Mercia

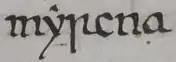
A mention of Mercia in the "Anglo-Saxon Chronicle"

After the murder of Æthelbald by one of his bodyguards in 757, a civil war broke out which concluded with the victory of Offa, a descendant of Pybba. Offa (reigned 757 to 796) had to build anew the hegemony which his predecessor had exercised over the southern English, and he did this so successfully that he became the greatest king Mercia had ever known. Not only did he win battles and dominate Southern England, but also he took an active hand in administering the affairs of his kingdom, founding market towns and overseeing the first major issues of gold coins in Britain; he assumed a role in the administration of the Catholic Church in England (sponsoring the short-lived archbishopric of Lichfield, 787 to 799), and even negotiated with Charlemagne as an equal. Offa is credited with the construction of Offa's Dyke, which marked the border between Wales and Mercia.